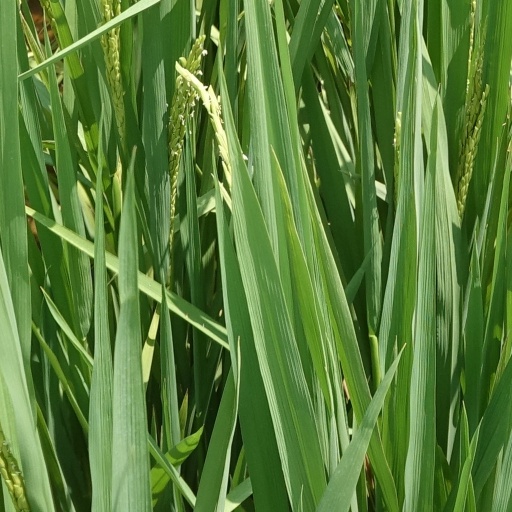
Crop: rice